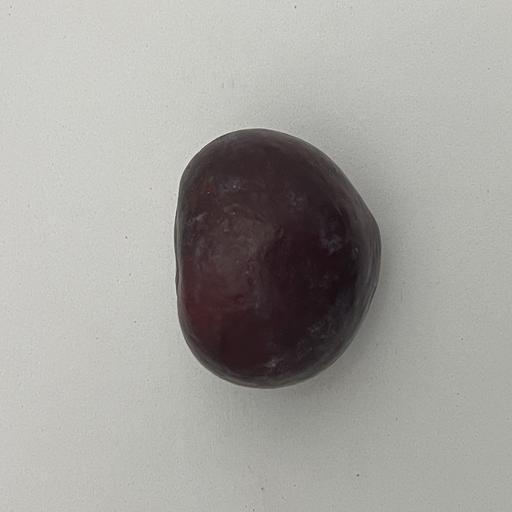
Crop type: Palm